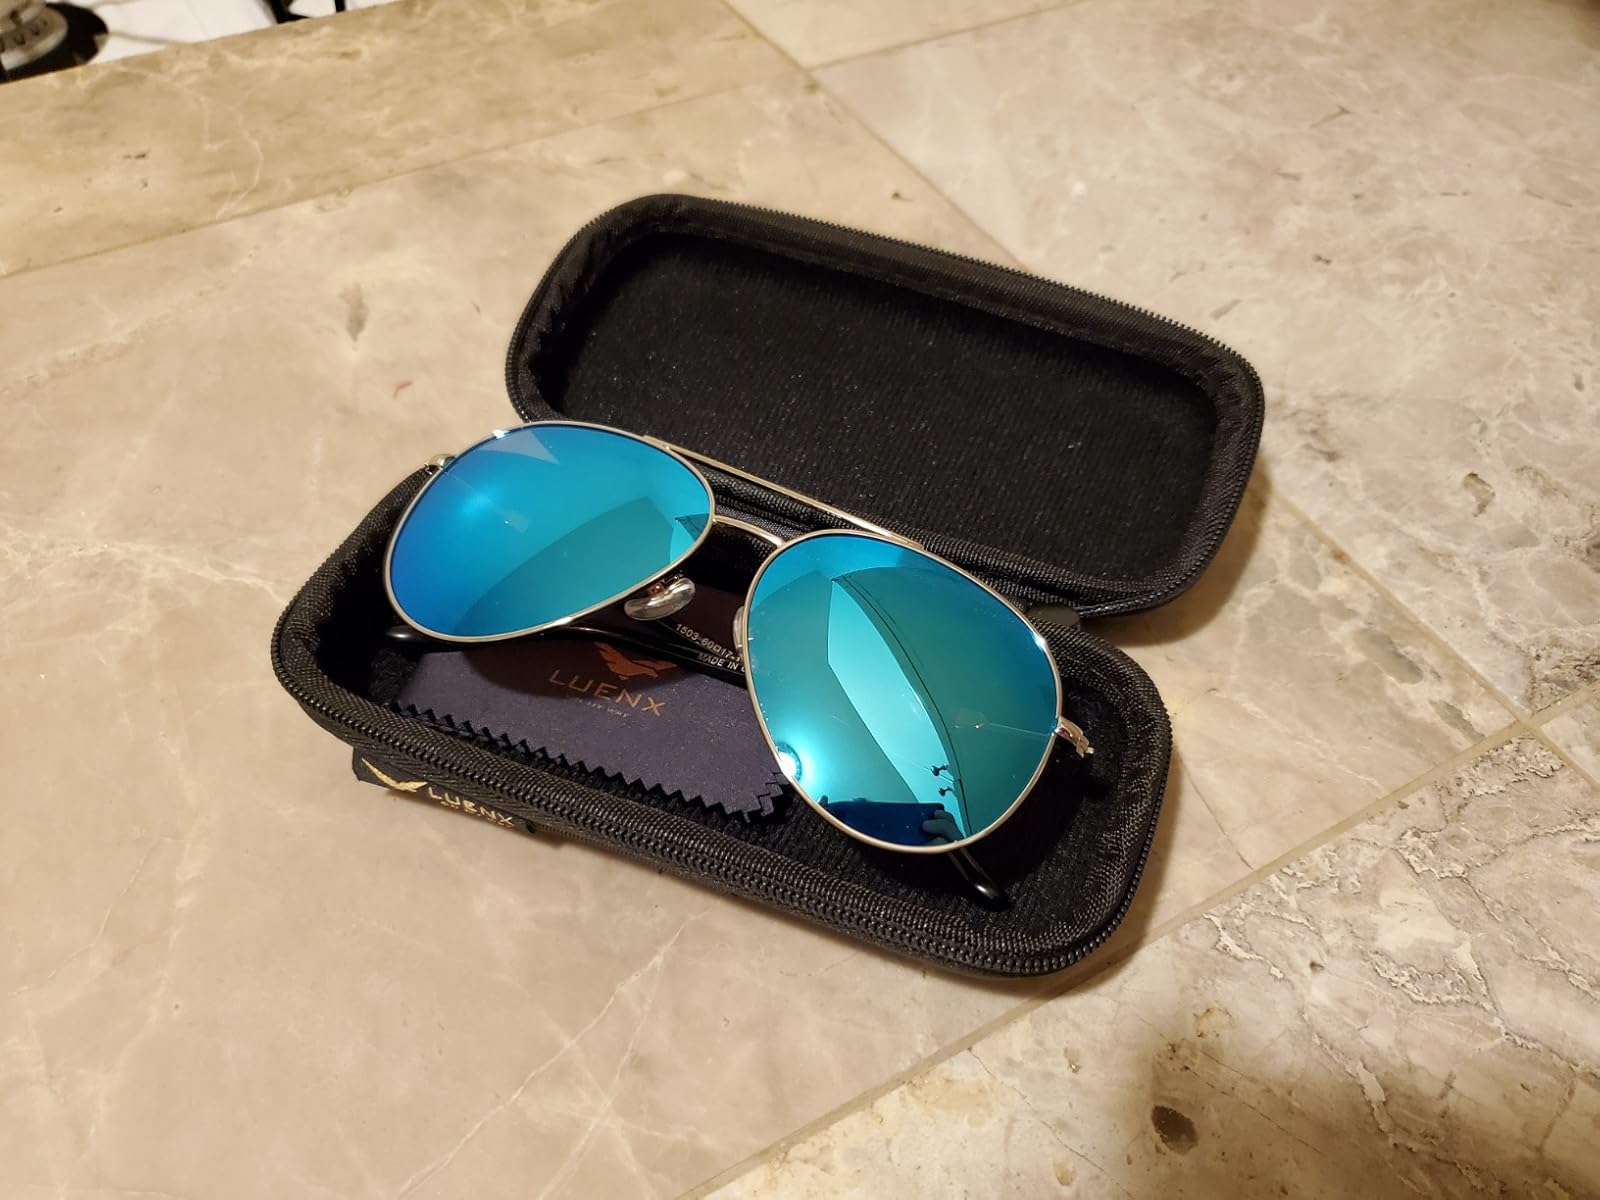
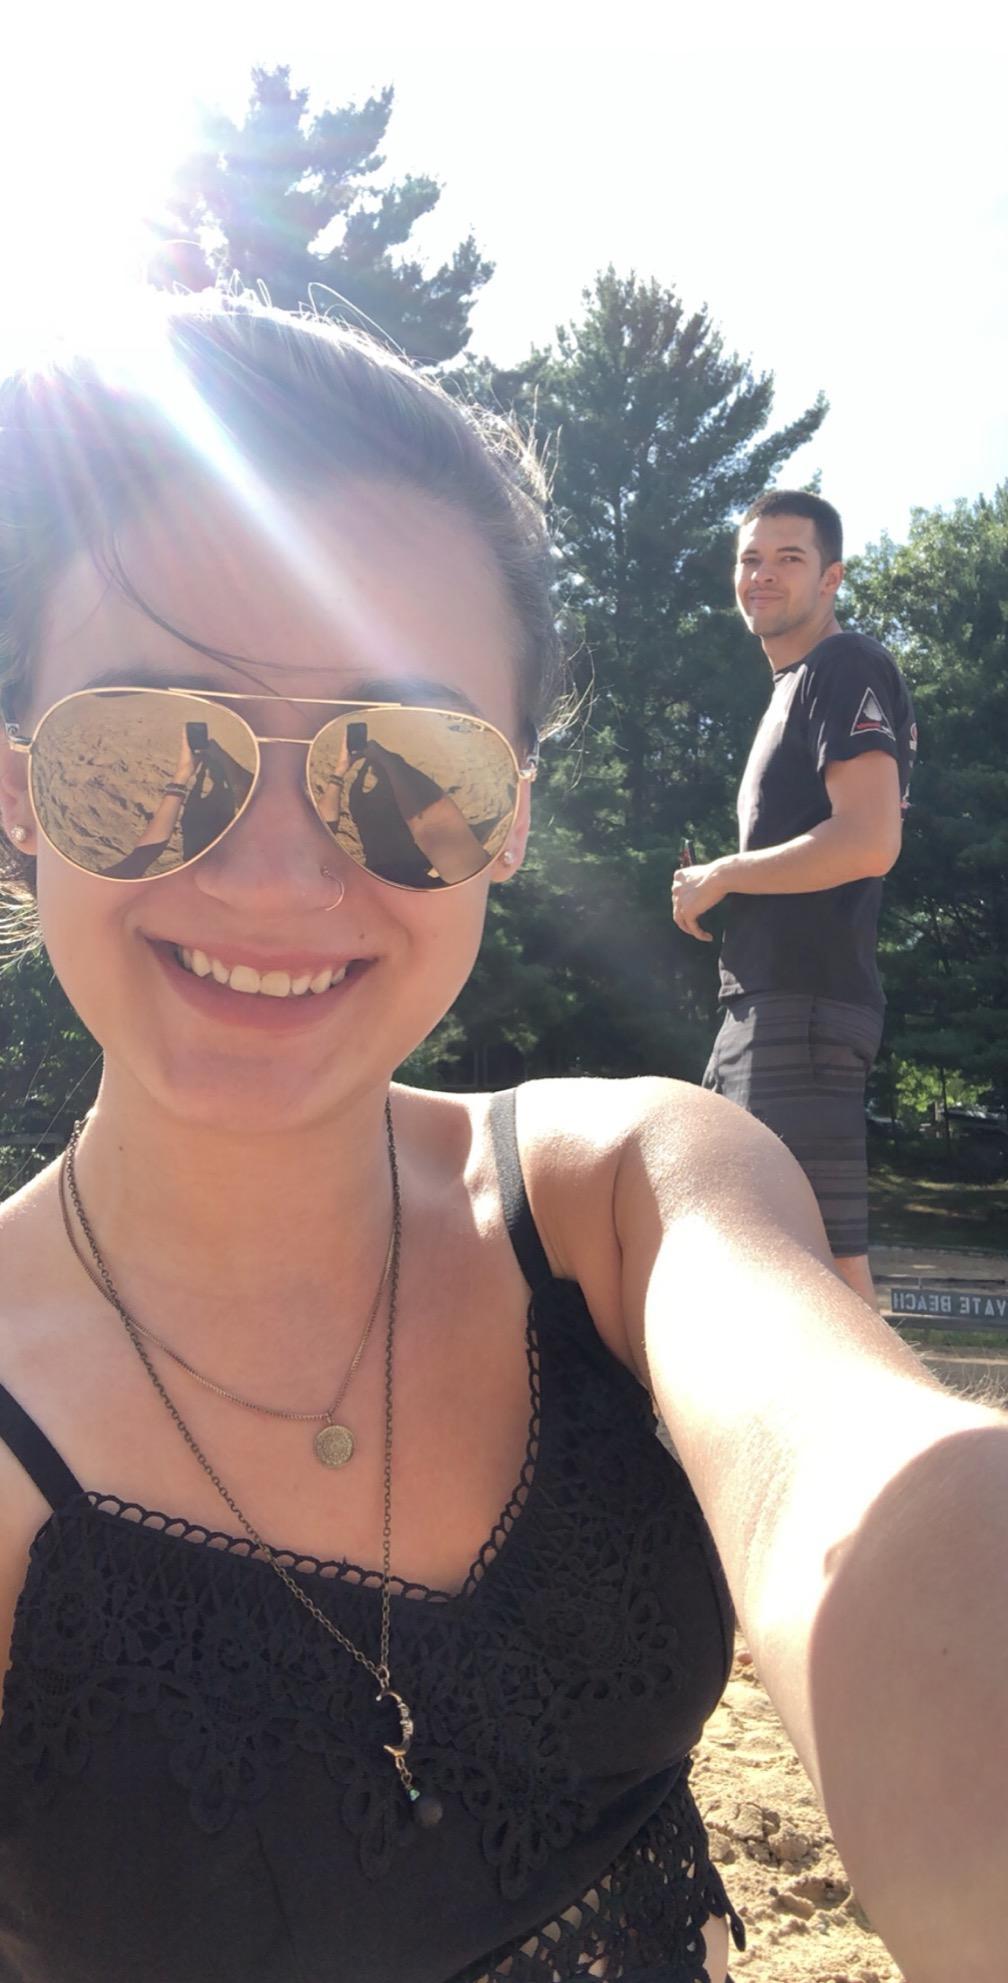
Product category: accessories_sunglasses
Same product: no